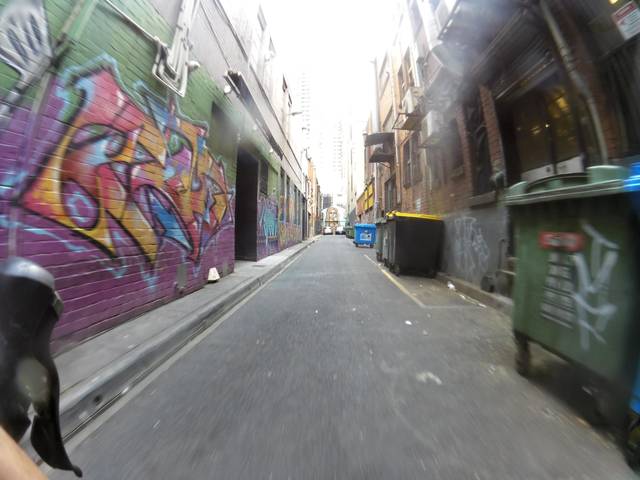
Region: Australia
Coordinates: -37.816, 144.955